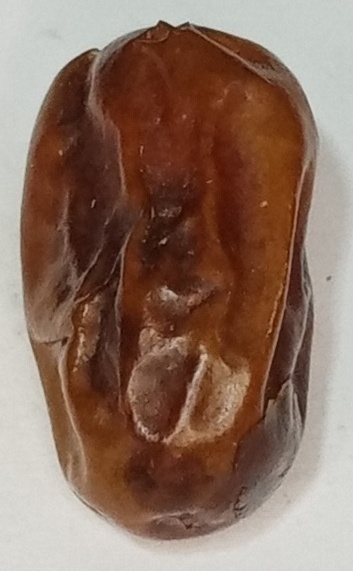
Variety: fasli-toto
Size: large
Grade: grade-1